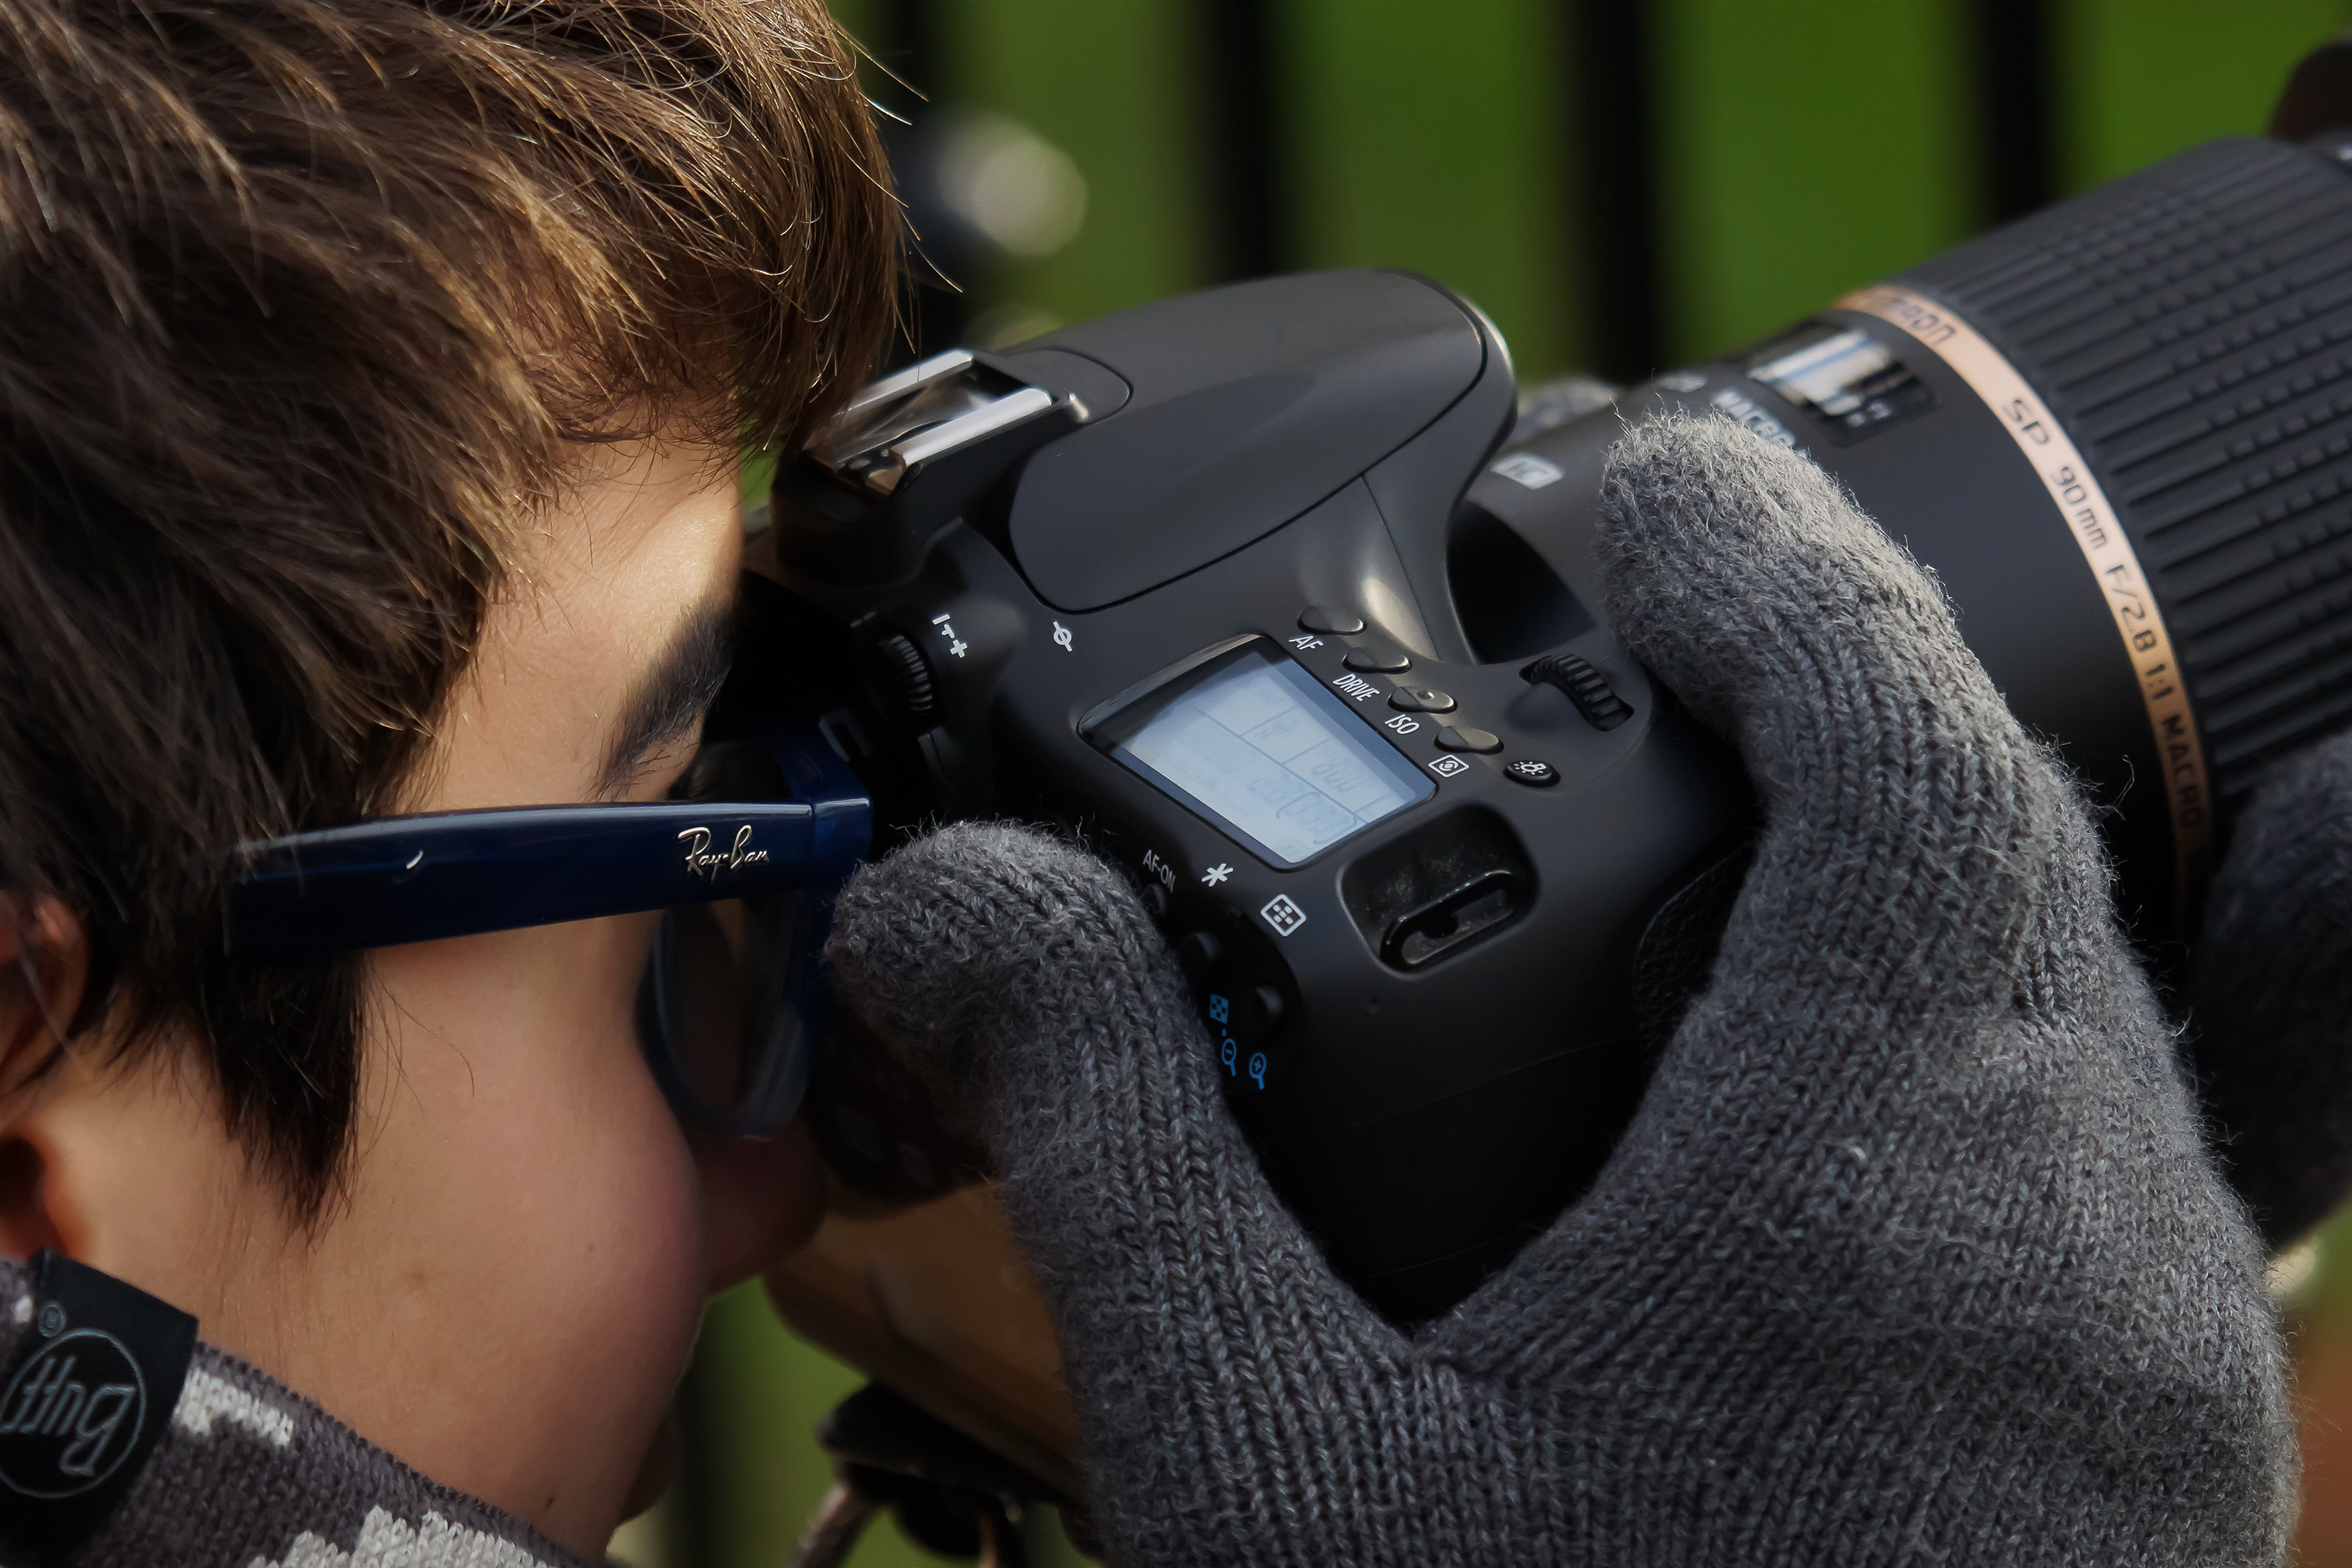
people, street, photography, photo, reflex camera, digital camera, calle, gente, photographers, a77, g, ggl1, gaby1, xovesphoto, sonya77, sigma50500mm, 50500, xelodegalicia, fotografos, gabrielcoru a, cinematographer, digital slr, single lens reflex camera, camera operator